Sleep paralysis

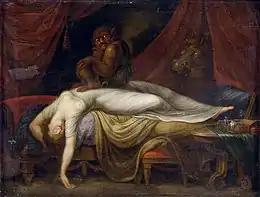
A 19th century version of "Füssli's The Nightmare" (1781)

Several types of hallucinations have been linked to sleep paralysis: the belief that there is an intruder in the room, the feeling of a presence, and the sensation of floating. One common hallucination is the presence of an incubus. A neurological hypothesis is that in sleep paralysis the cerebellum, which usually coordinates body movement and provides information on body position, experiences a brief myoclonic spike in brain activity inducing a floating sensation.